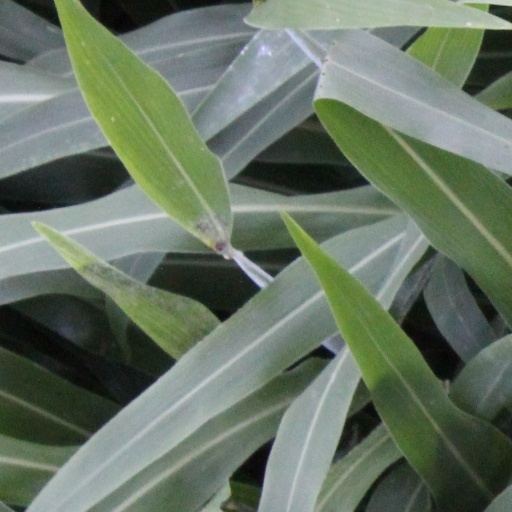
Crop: sorghum